Austral Islands

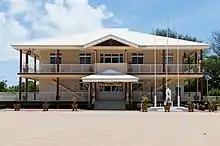
Tubuai City Hall

Tourism has barely touched the islands so far, and the tourist infrastructure is still underdeveloped. The islands can be reached by regular supply boat from Tahiti and by light aircraft from Tahiti-Faa'a airport. There are airfields at Rurutu, Tubuai, Raivavae and Rimatara. The currency is (still) the CFP franc, which is pegged to the euro. The administrative budget of the Austral Islands is largely financed by France and the EU.